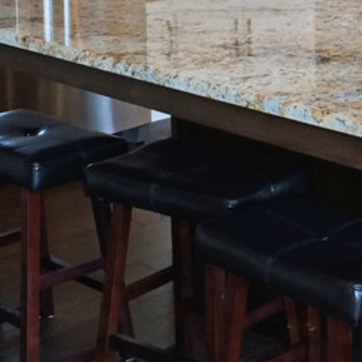
Material: leather